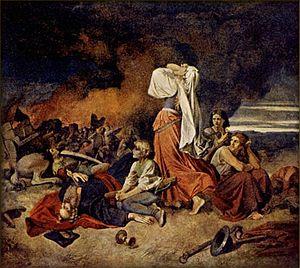
La bataille de Lipany se déroule le 30 mai 1434 et met pratiquement un terme aux guerres hussites qui ensanglantent alors la Bohême. Elle oppose les hussites modérés alliés, pour l'occasion, aux catholiques en une « ligue de Bohême », et les taborites, des hussites radicaux, menés par Procope le Chauve et Jan Čapek de Sány.